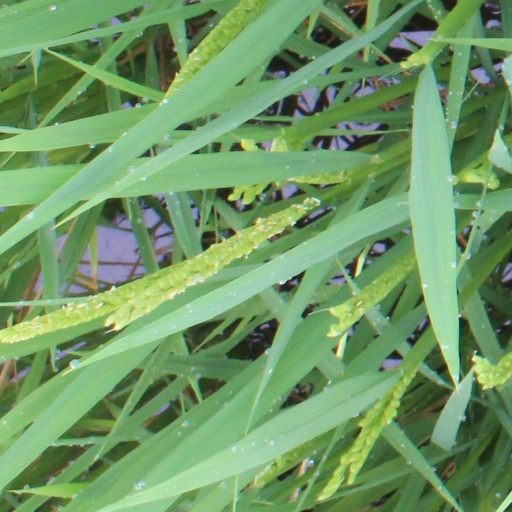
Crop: rice